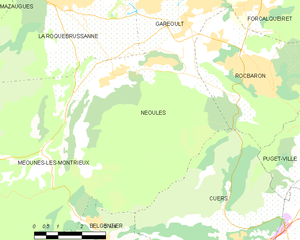
Carte des communes françaises Néoules